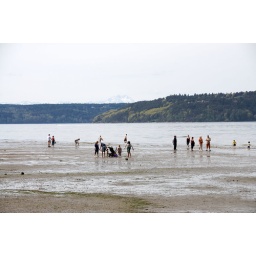
DT captures a shot of the beach with people standing in the cold waters, and the mountain in the background.